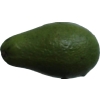
Label: green_avocado